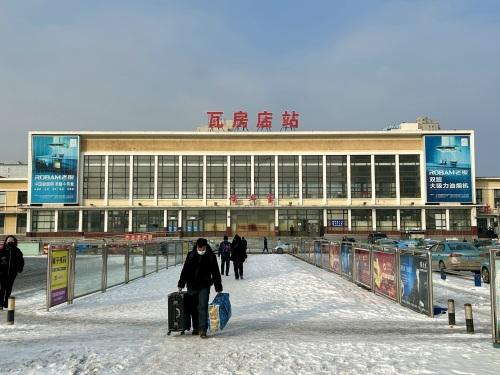
地标名称：瓦房店站
所在城市：大连市·瓦房店市